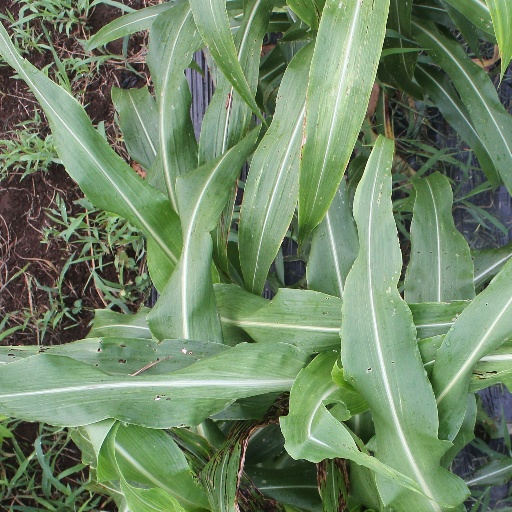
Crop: sorghum